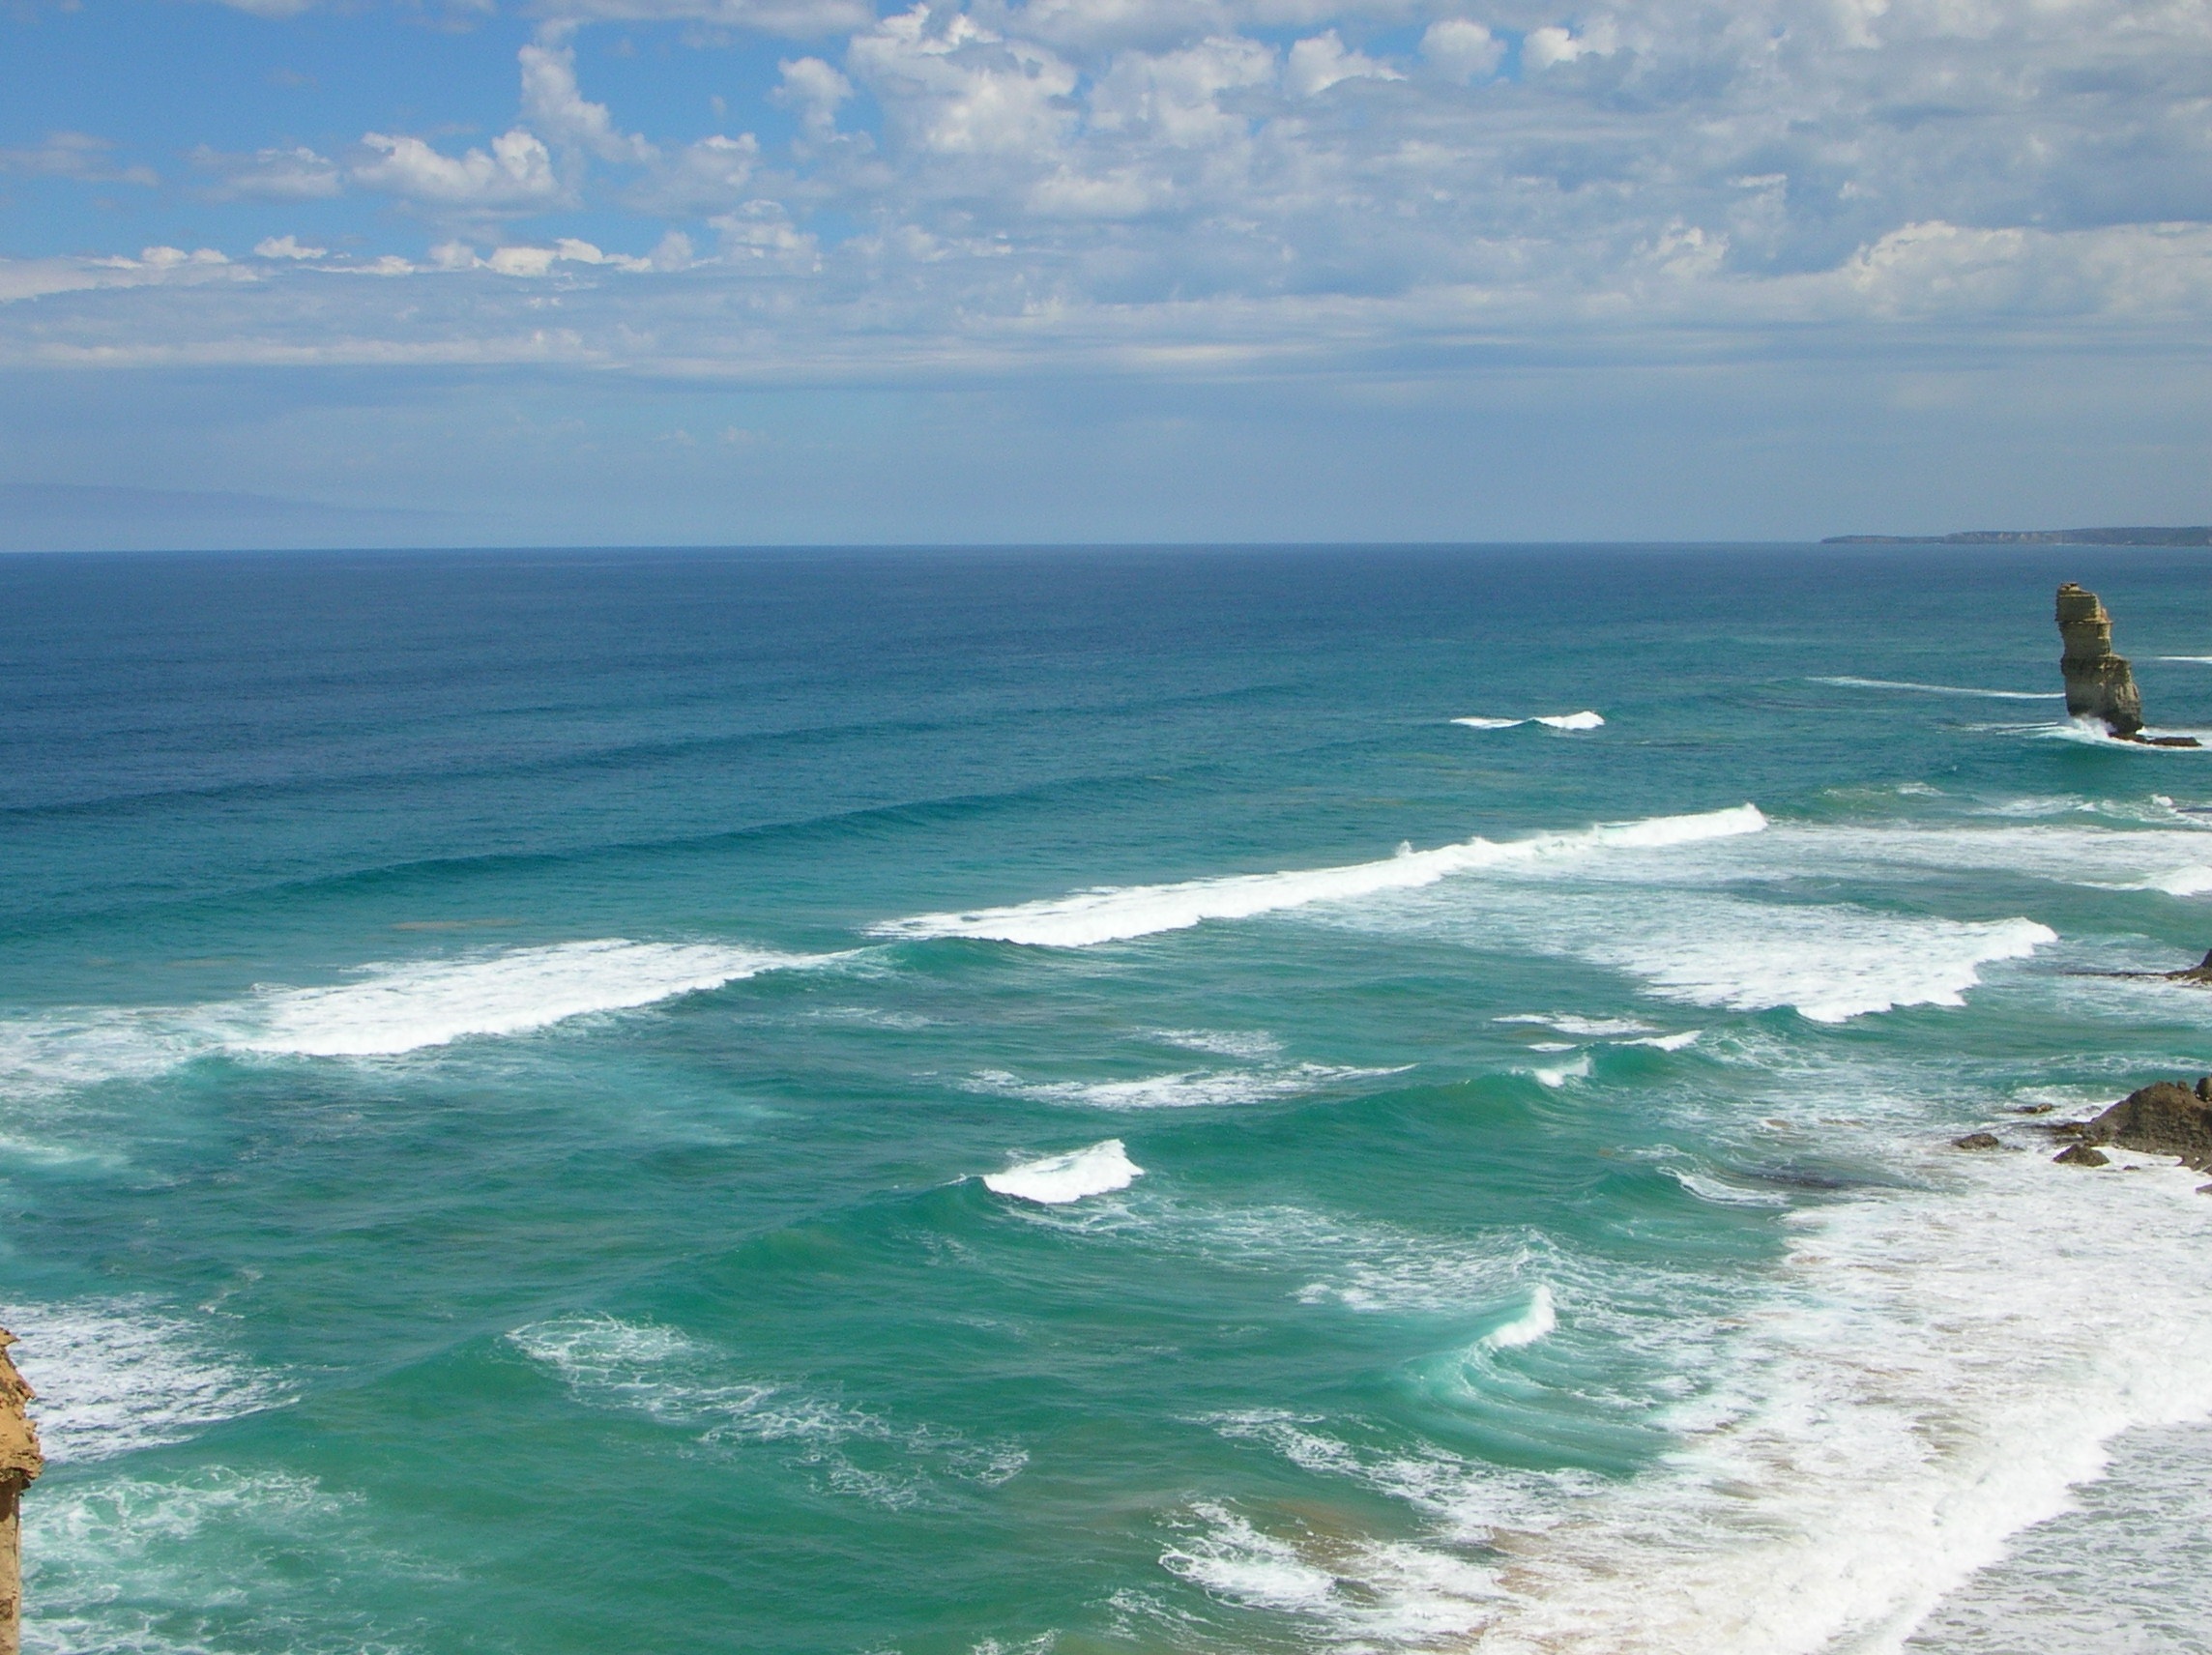
beach, sea, coast, water, ocean, horizon, shore, wave, view, vacation, cliff, surf, relax, paradise, scenic, natural, bay, terrain, body of water, sports, cape, islet, wind wave